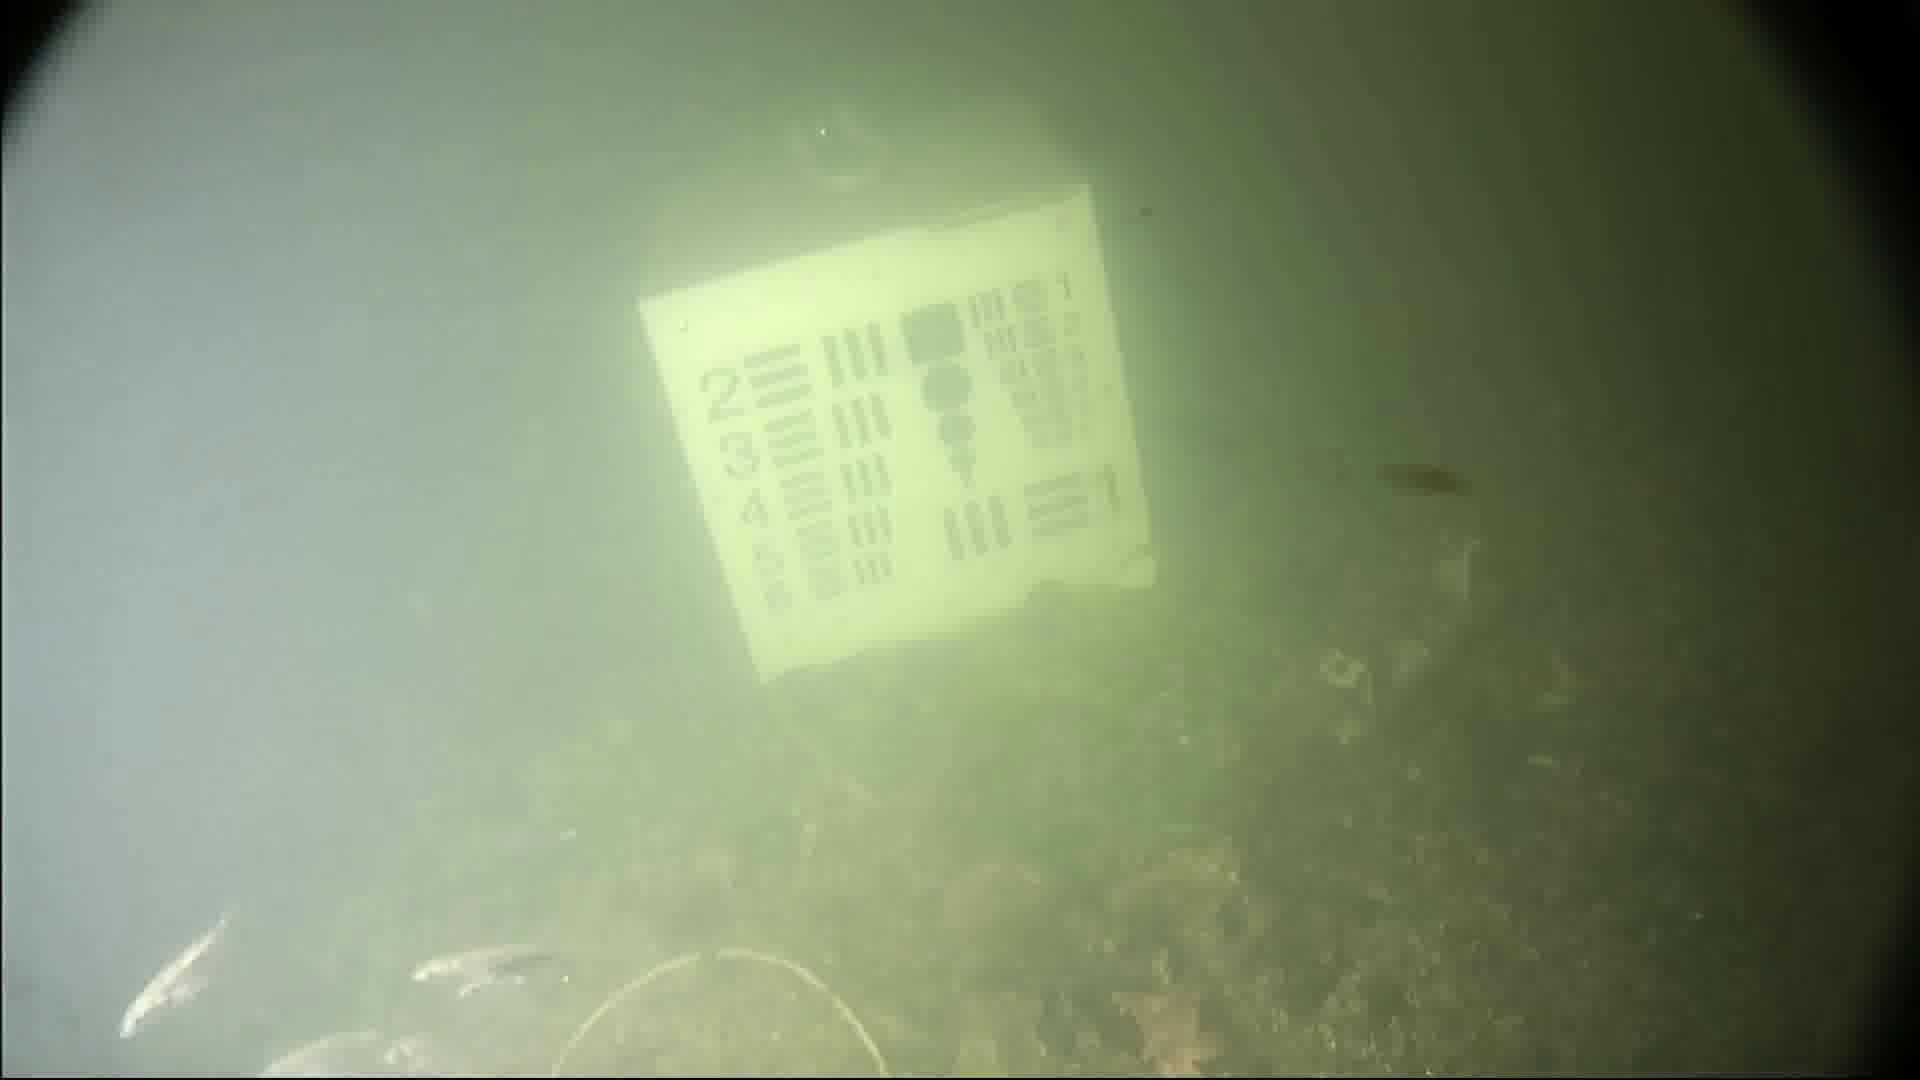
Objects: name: small_fish